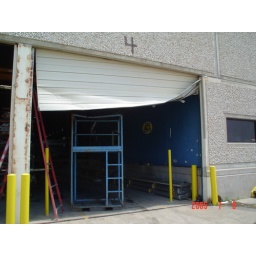
18 x 14 vertical lift door hit by truck